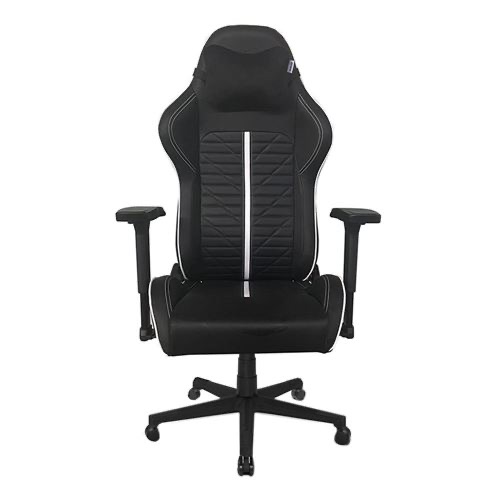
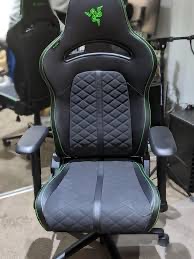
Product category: items_chair
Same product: no